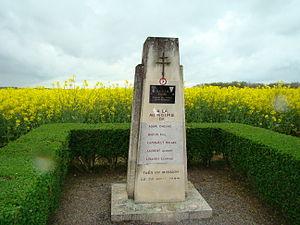
Stèle érigée à la mémoire des 5 hommes tués en mission le 28 août 1844 au lieu dit la Butte Monbelle sur la commune de Heugnes
Sur la route départementale 11, au lieu-dit la butte Monbelle est érigée une stèle à la mémoire des 5 victimes du 28 août 1944. Ce jour-là, vers 17 h, le camion qui transportait les artificiers après leur intervention pour sécuriser la commune d'Écueillé, a été pris pour cible par une colonne allemande en retraite. Cinq des six personnes à bord ont été tuées.
Heugnes est une commune française située dans le département de l'Indre, en région Centre-Val de Loire.